Old South Restaurant

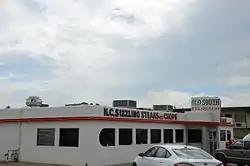

The Old South Restaurant was a historic diner and local restaurant landmark at 1330 East Main Street in Russellville, Arkansas. It was a modular single-story structure, with streamlined Art Moderne styling consisting of exterior porcelain-coated aluminum paneling, bands of fixed windows, and a protruding aluminum entrance, above which a neon-lighted sign rose. The diner was built in 1947 out of manufactured parts produced by the National Glass and Manufacturing Company of Fort Smith, Arkansas. Construction time was six days.